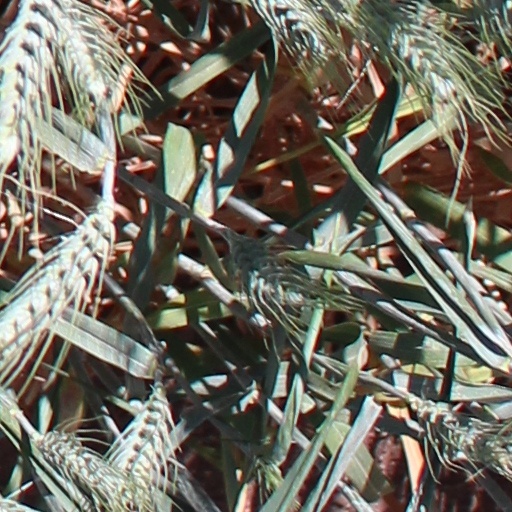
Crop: wheat